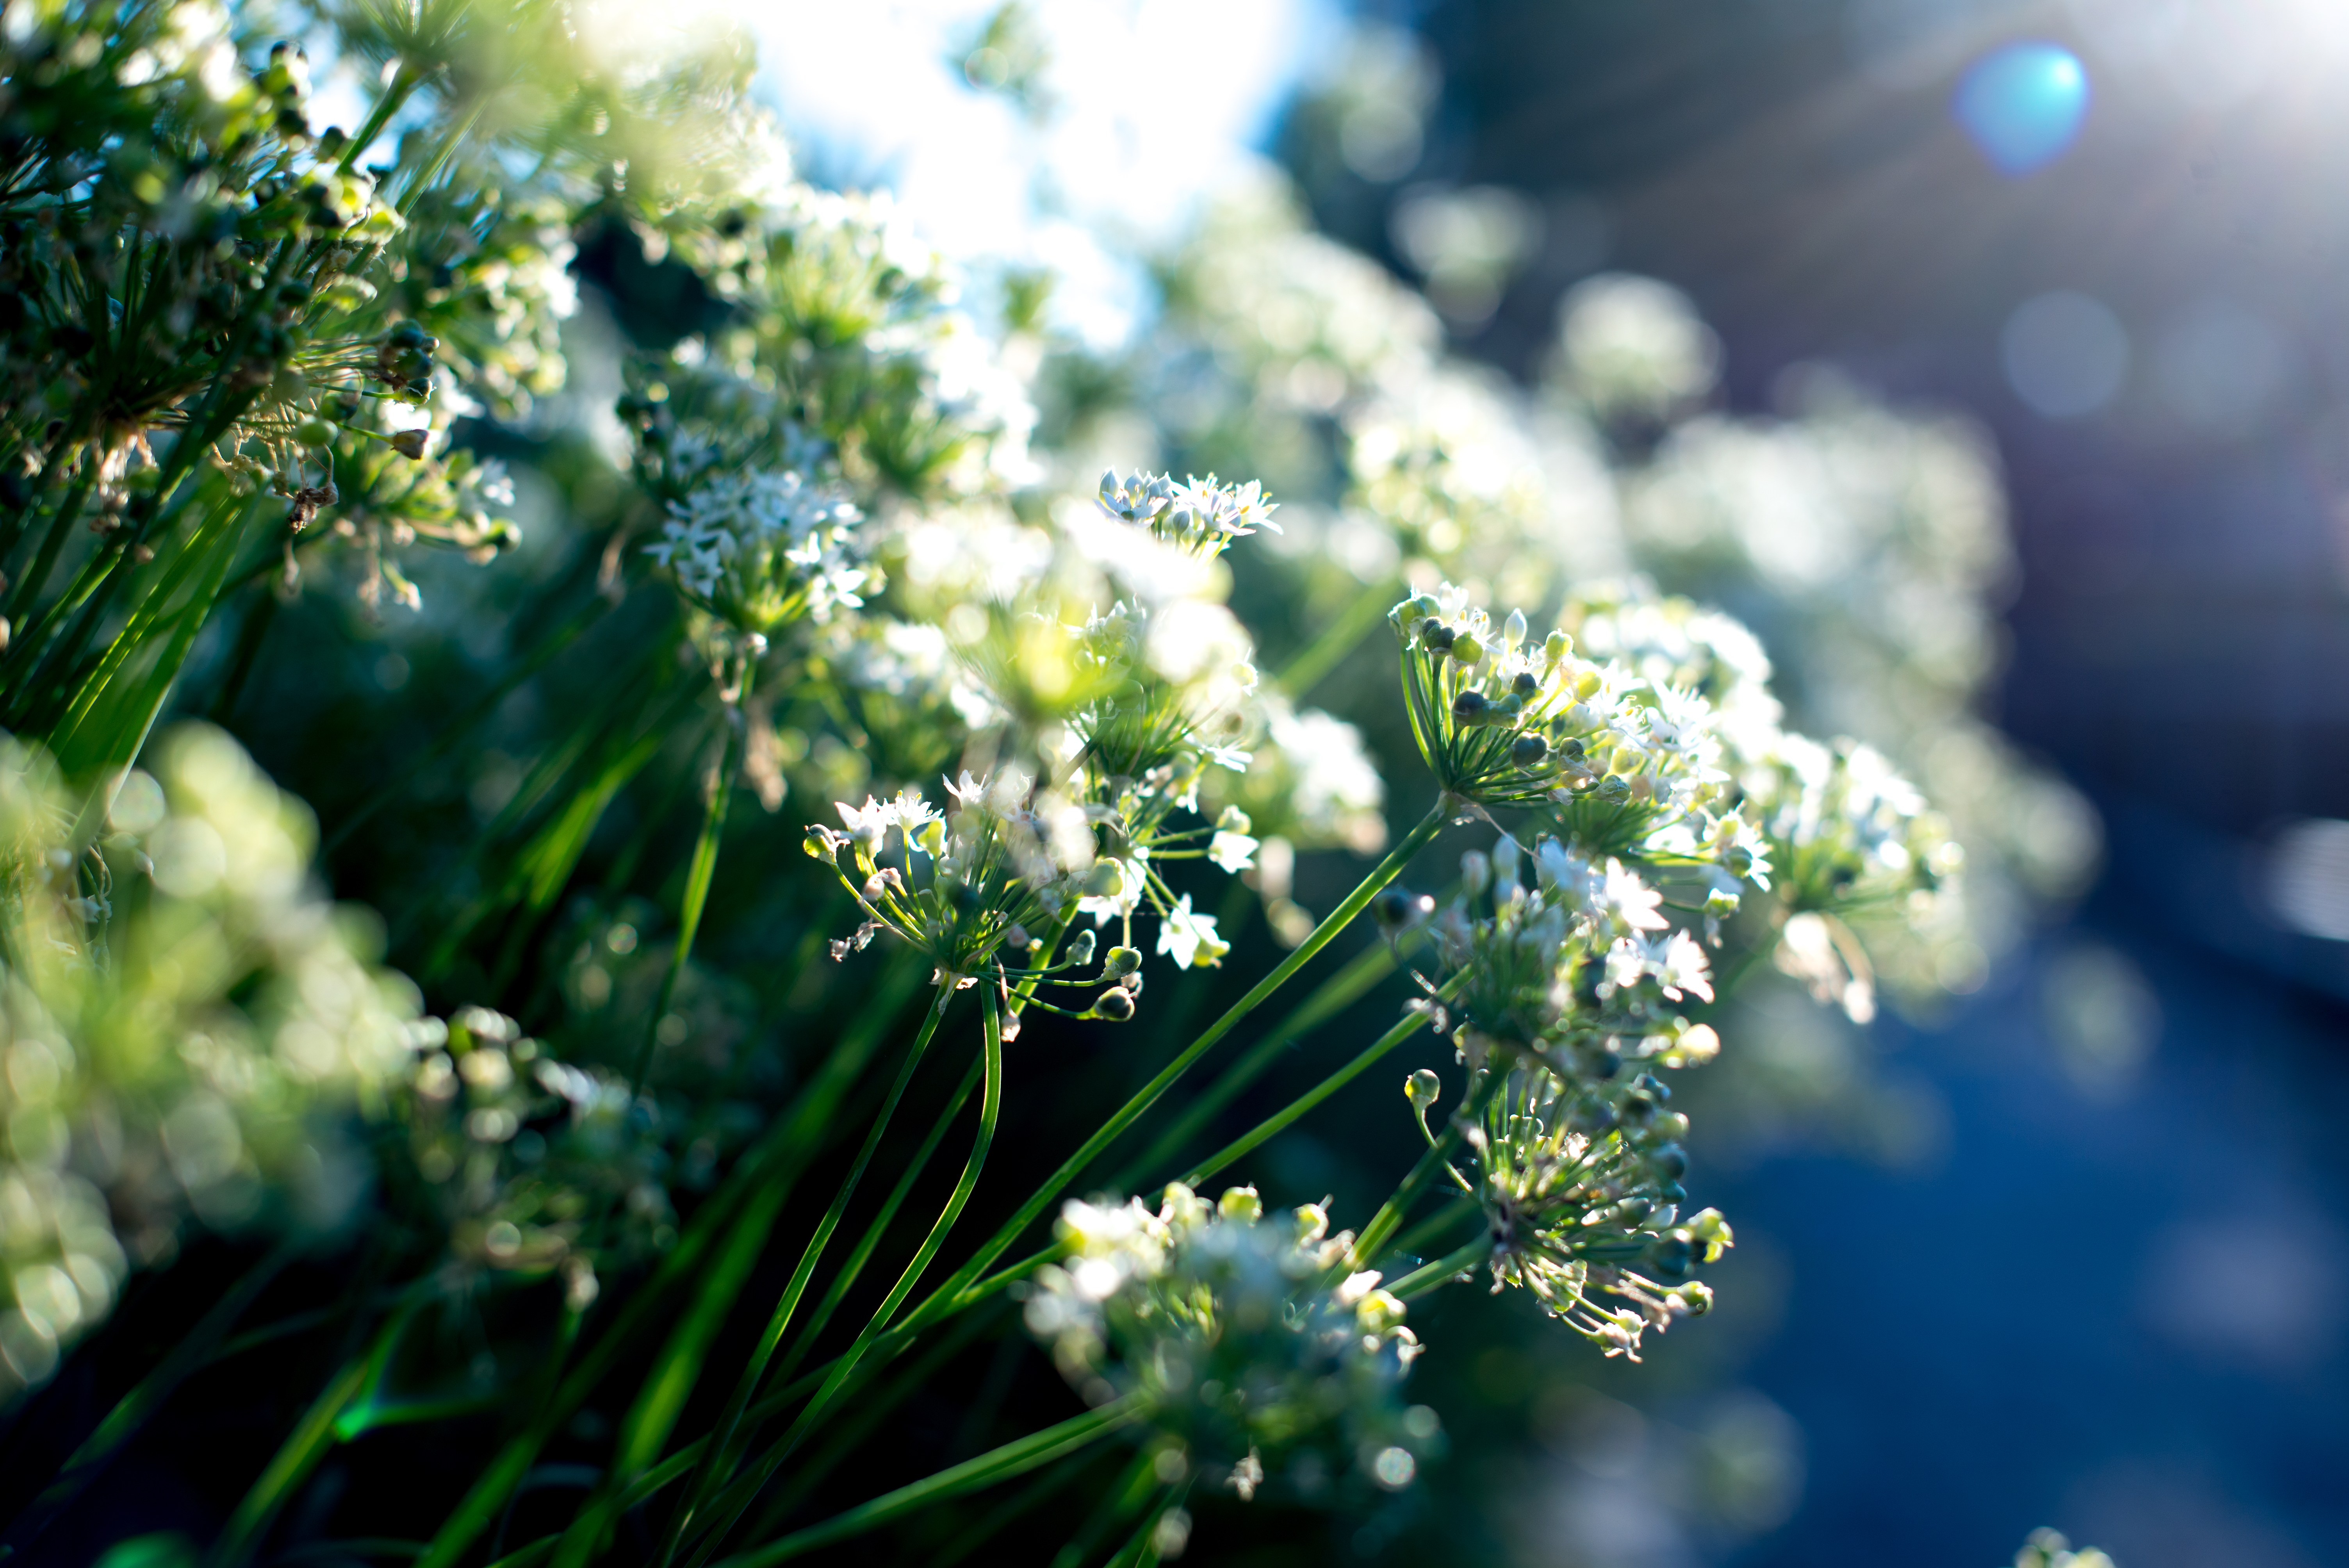
tree, water, nature, grass, branch, blossom, light, bokeh, abstract, plant, white, photography, sunlight, leaf, flower, photo, green, color, botany, blue, nikon, black, flora, plants, close up, art, 50mm, unitedstates, raw, 28, texas, sunflare, moisture, colorphotography, nikond600, macro photography, sanangelo, computer wallpaper, land plant